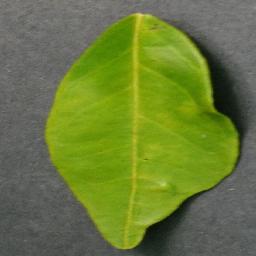
Label: Orange___Haunglongbing_(Citrus_greening)